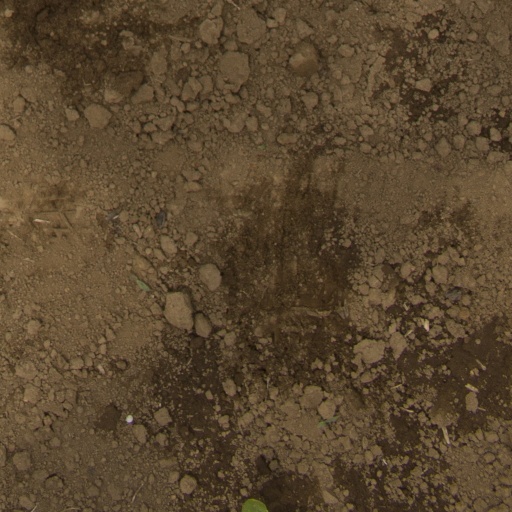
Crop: Jerusalem artichoke